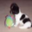
Label: dog